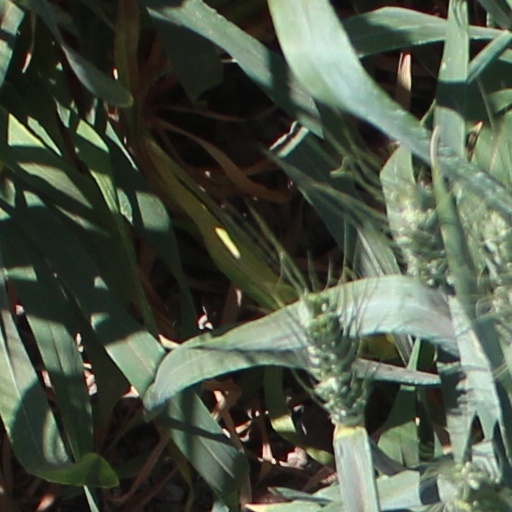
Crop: wheat